Dante Hughes

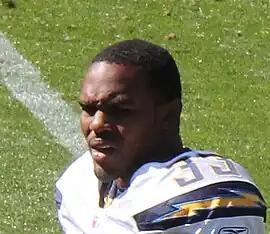
Hughes with the San Diego Chargers in 2011

Daymeion Dante Hughes (born August 21, 1985) is an American former professional football player who was a cornerback for five seasons in the National Football League (NFL). He played college football for the California Golden Bears, earning consensus All-American honors in 2006. The Indianapolis Colts selected him in the third round of the 2007 NFL draft, and he also played for the NFL's San Diego Chargers.